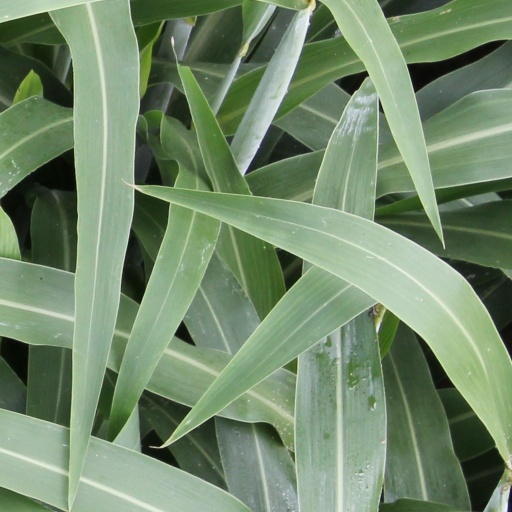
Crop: sorghum